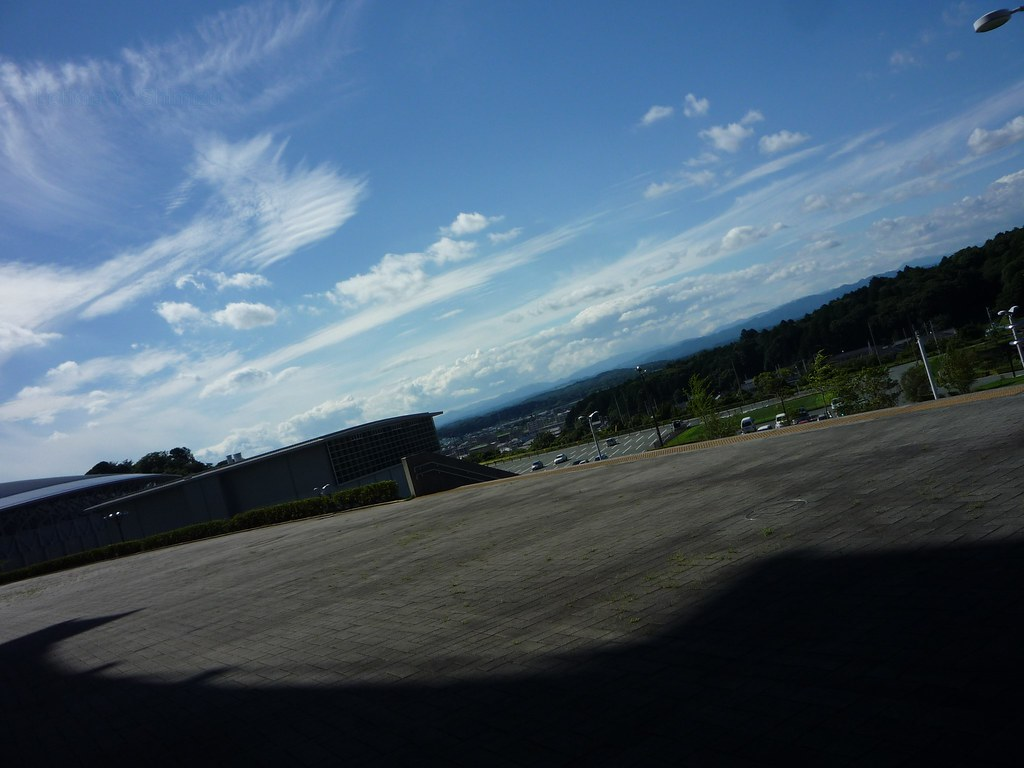
Fire: no
Smoke: no